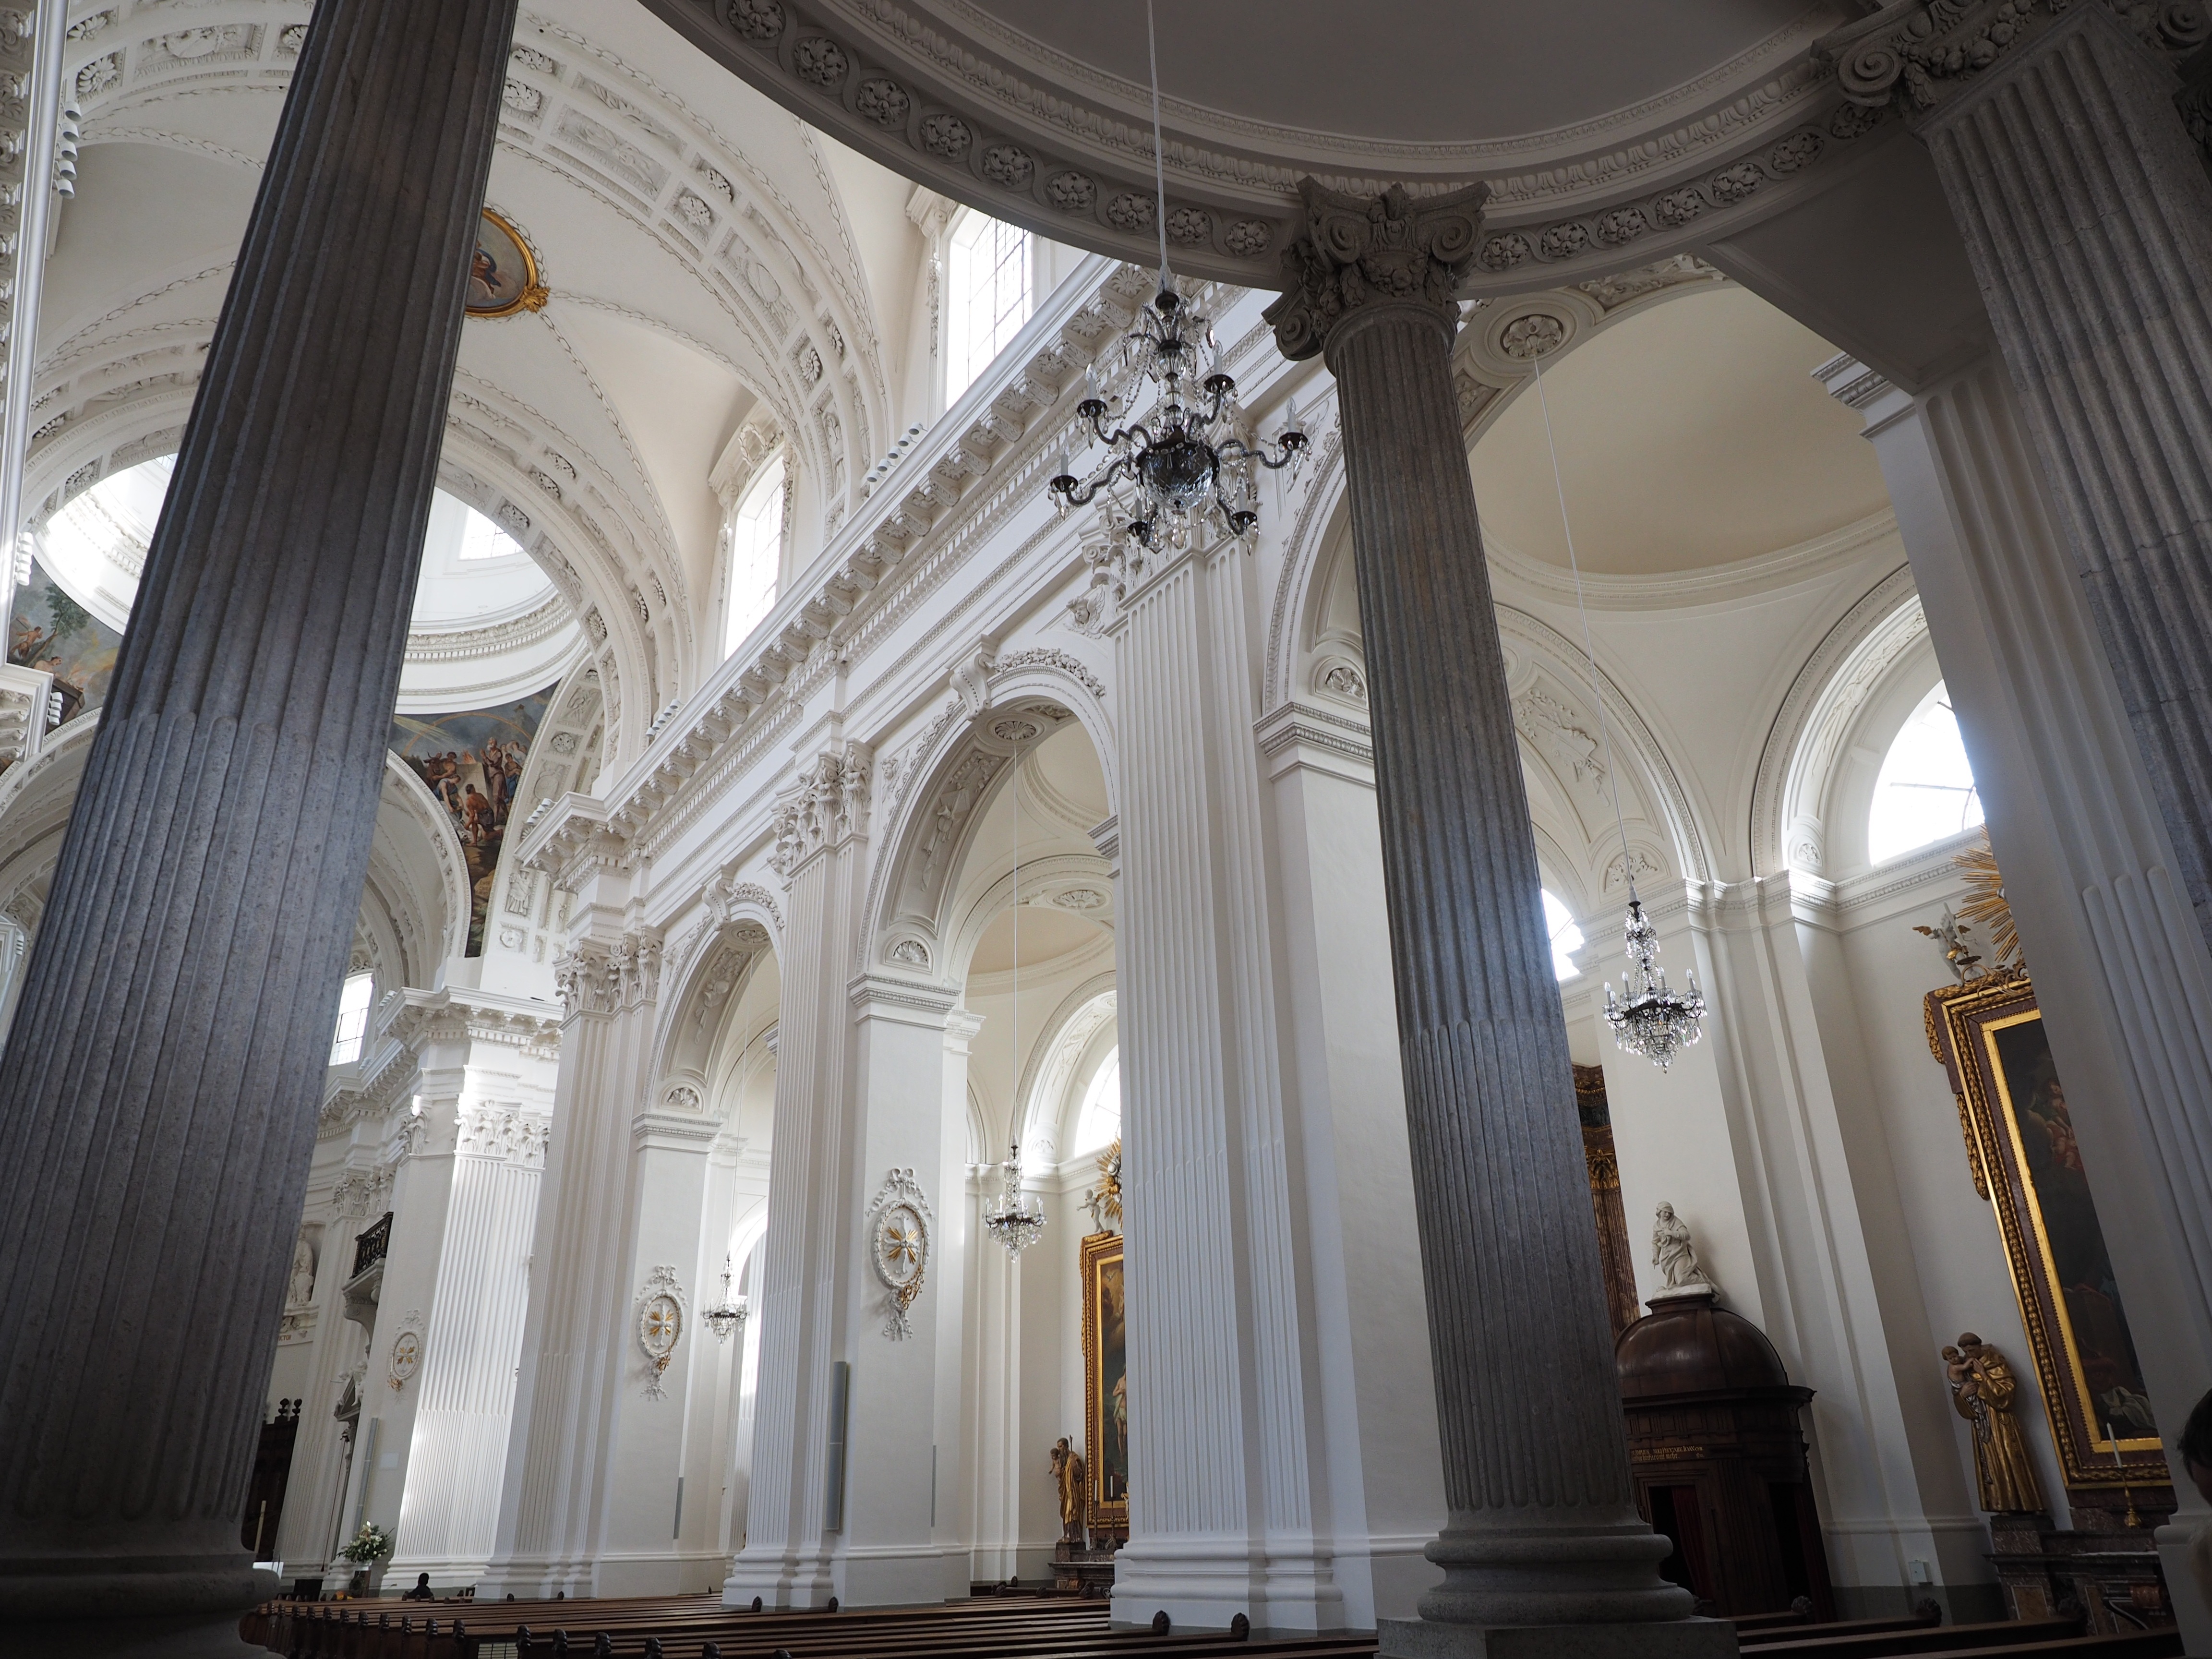
architecture, structure, building, arch, column, church, cathedral, chapel, place of worship, interior design, symmetry, switzerland, solothurn, basilica, church buildings, roman catholic, st ursus cathedral, cathedral of st urs und viktor, st ursen cathedral, roman catholic diocese of basel, early classicist style